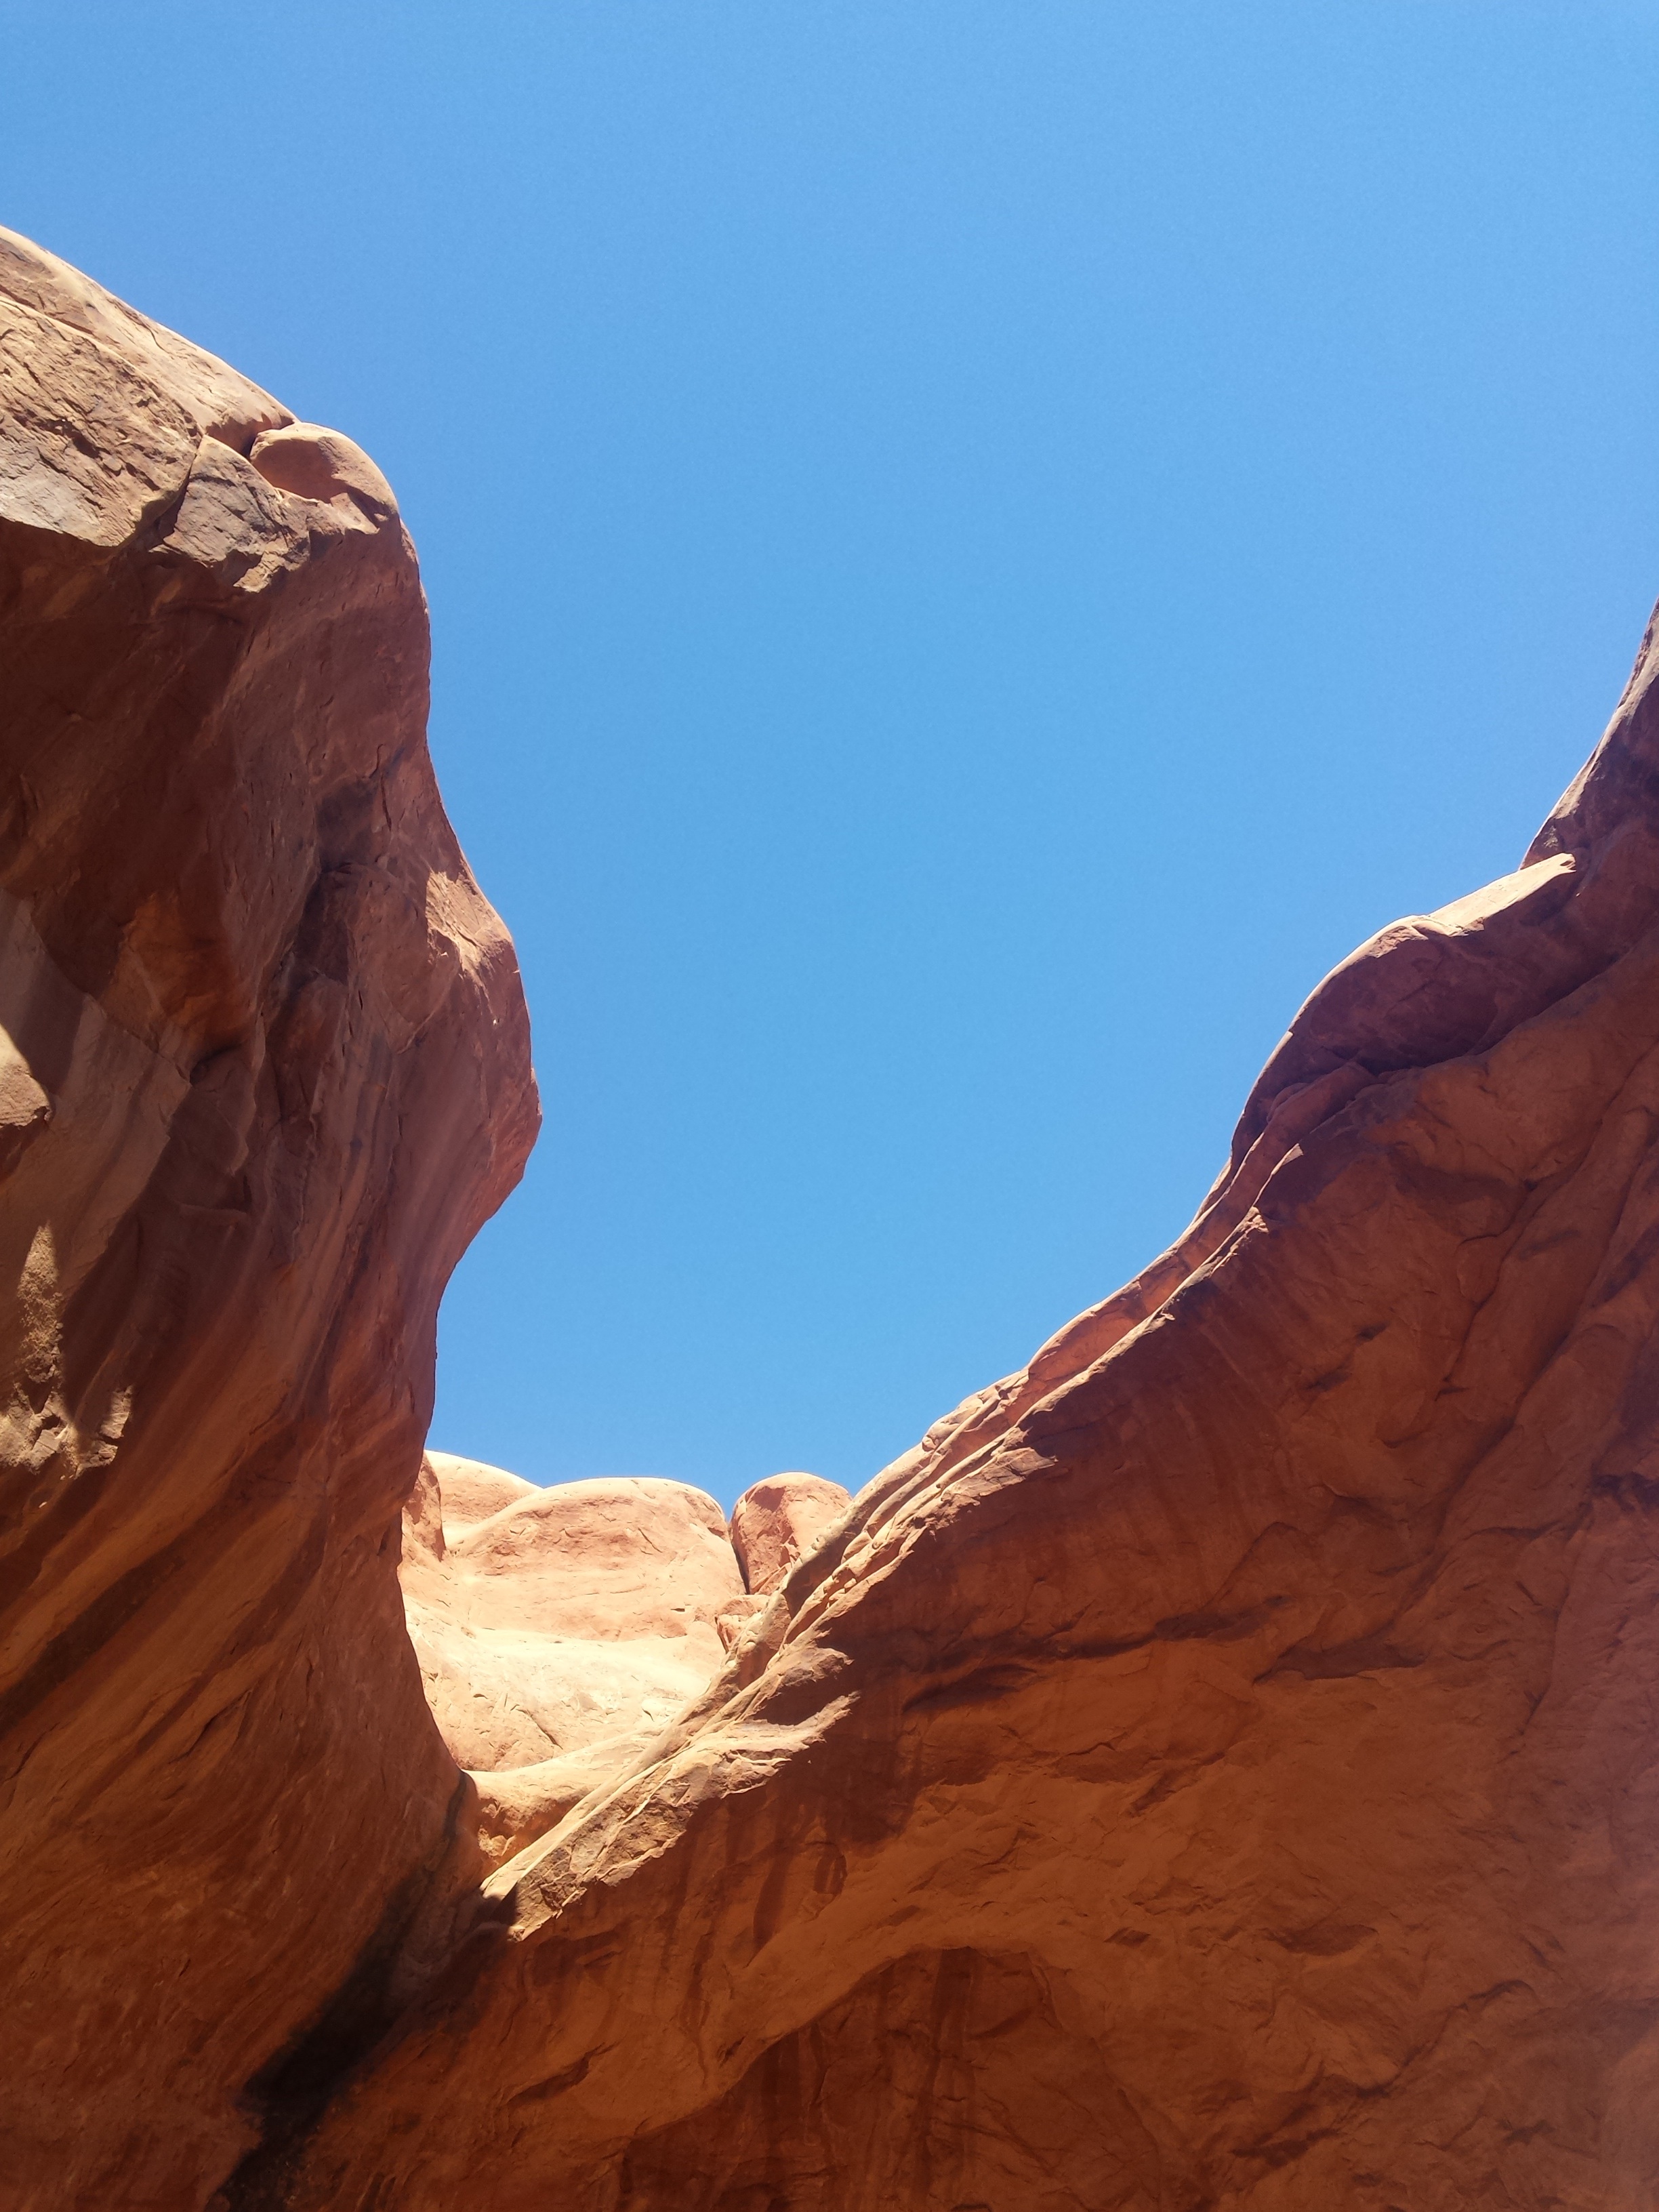
landscape, nature, rock, mountain, sky, arid, desert, sandstone, valley, travel, formation, arch, red, scenic, natural, park, usa, america, landmark, canyon, tourism, terrain, red rock, outdoors, national, west, geology, arches, utah, badlands, western, united, southwest, moab, states, wadi, landform, geographical feature, mountainous landforms